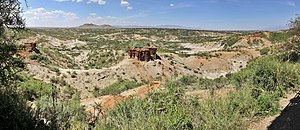
Mary Leakey / Udgravninger
Olduvai-kløften i Serengeti, nordlige Tanzania 2011.
Mary Leakey var en britisk arkæolog og antropolog. Hun var den første til at finde et kranium af en Proconsul africanus, en uddød abeart, der nu blandt nogle anses for stamfar til mennesket. Desuden opdagede hun i Olduvai-kløften i Tanzania et kranium af den uddøde hominid Paranthropus. Gennem det meste af sin karriere arbejdede hun sammen med sin mand, Louis Leakey, i Olduvai-kløften, hvor de fandt forhistoriske stenredskaber og fossiler af hominider. Hun udviklede et system til at klassificere redskaberne, som de fandt. Ved Laetoli i Tanzania fandt hun en 24 m lang linje af fodspor fra hominider. De var blevet afsat i vulkansk aske, der efter et regnvejr var størknet til cement. I 1960 blev hun udgravningsleder i Olduvai. Efter sin mands død blev hun en førende palæoantropolog, og hun oplærte sin søn Richard i arkæologifaget.